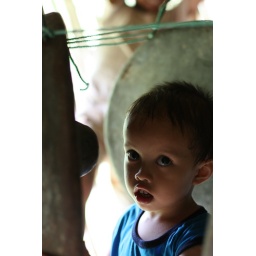
Rungus boy standing in the middle of three gongs..